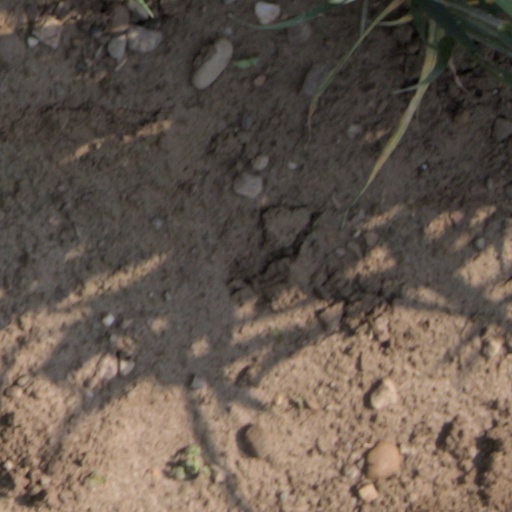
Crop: wheat